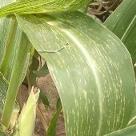
Crop: Maize
Condition: stripe-d